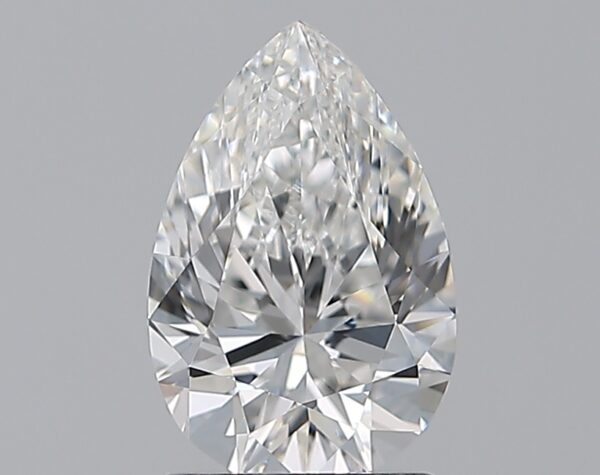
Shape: pear
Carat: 1.5
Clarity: VVS1
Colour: F
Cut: EX
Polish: EX
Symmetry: VG
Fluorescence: N
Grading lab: GIA
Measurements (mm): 9.64 x 6.38 x 4.05